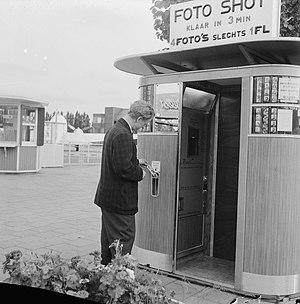
Une cabine photographique est une cabine installée dans un lieu public et qui permet de réaliser seul, soit des photographies d'identité, soit des autoportraits seul ou à deux, soit des photographies d'un animal de compagnie en utilisant des pièces de monnaie.